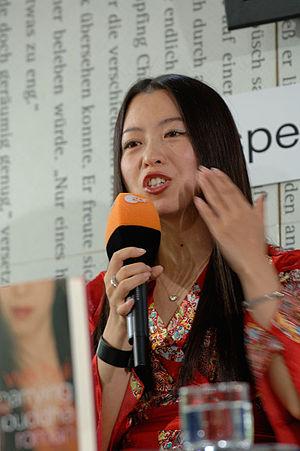
Shanghai Baby est le premier roman de la romancière chinoise Zhou Weihui.